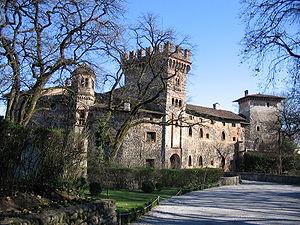
Filago est une commune d'Italie située en Lombardie dans la province de Bergame.
Marne est l'unique frazione de la commune de Filago, dans la province de Bergame, en Lombardie (Italie).